Concetta M. Tomaino

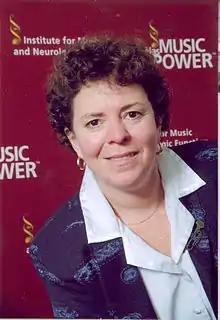

Concetta Tomaino (born July 30, 1954), is the executive director and co-founder of the Institute for Music and Neurologic Function (IMNF). Tomaino is internationally known for her research in the clinical applications of music and neurologic rehabilitation.